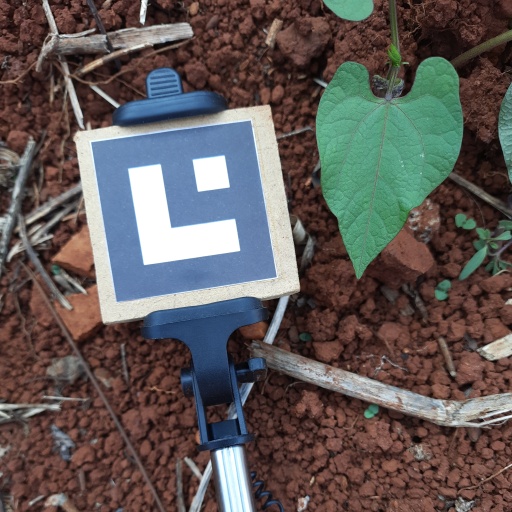
Observations: flat surface, no eating holes, under shade